Sebastian Giovinco

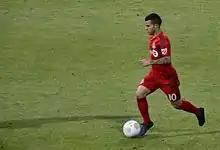
Giovinco playing for Toronto FC during the 2015 MLS season

On 21 June 2012, Juventus announced that it had purchased the other half of Giovinco's transfer rights from Parma for €11 million, tying him to the Turin club until 30 June 2015. Although he had stated that he would have been pleased to wear the number 10 shirt, which was vacated after Juventus legend Alessandro Del Piero left the club, Giovinco was handed the number 12 jersey under manager Antonio Conte. On 11 August 2012, Giovinco won his first title with Juventus, helping the team to defeat Napoli 4–2 in the 2012 Supercoppa Italiana. Giovinco started in the first league match of the 2012–13 season against his former club, Parma; Juventus won the match 2–0, although Giovinco suffered a minor injury two minutes from the end of the game. In the following league match against Udinese on 2 September, Giovinco scored two goals and won a penalty, which was converted by Chilean teammate Arturo Vidal, as Juventus went on to defeat the Friuli team 4–1 in Udine.